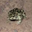
Label: frog